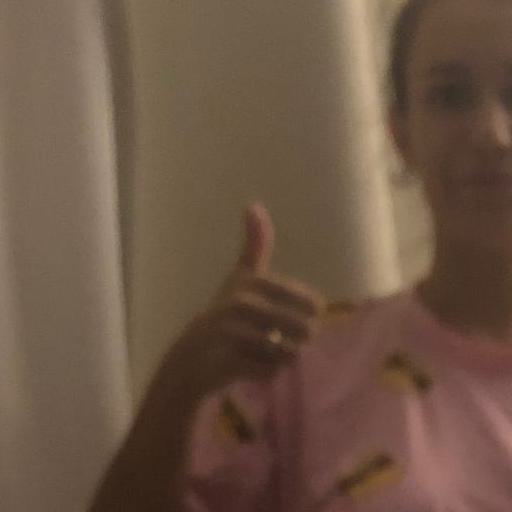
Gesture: like